Neapolitan ice cream

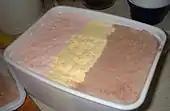
Tub of Neapolitan ice cream from the United Kingdom

In Australia, there is a popular cake known as Neapolitan cake or marble cake, made with the same three colours of Neapolitan ice cream swirled through in a marble pattern, usually topped with pink icing.